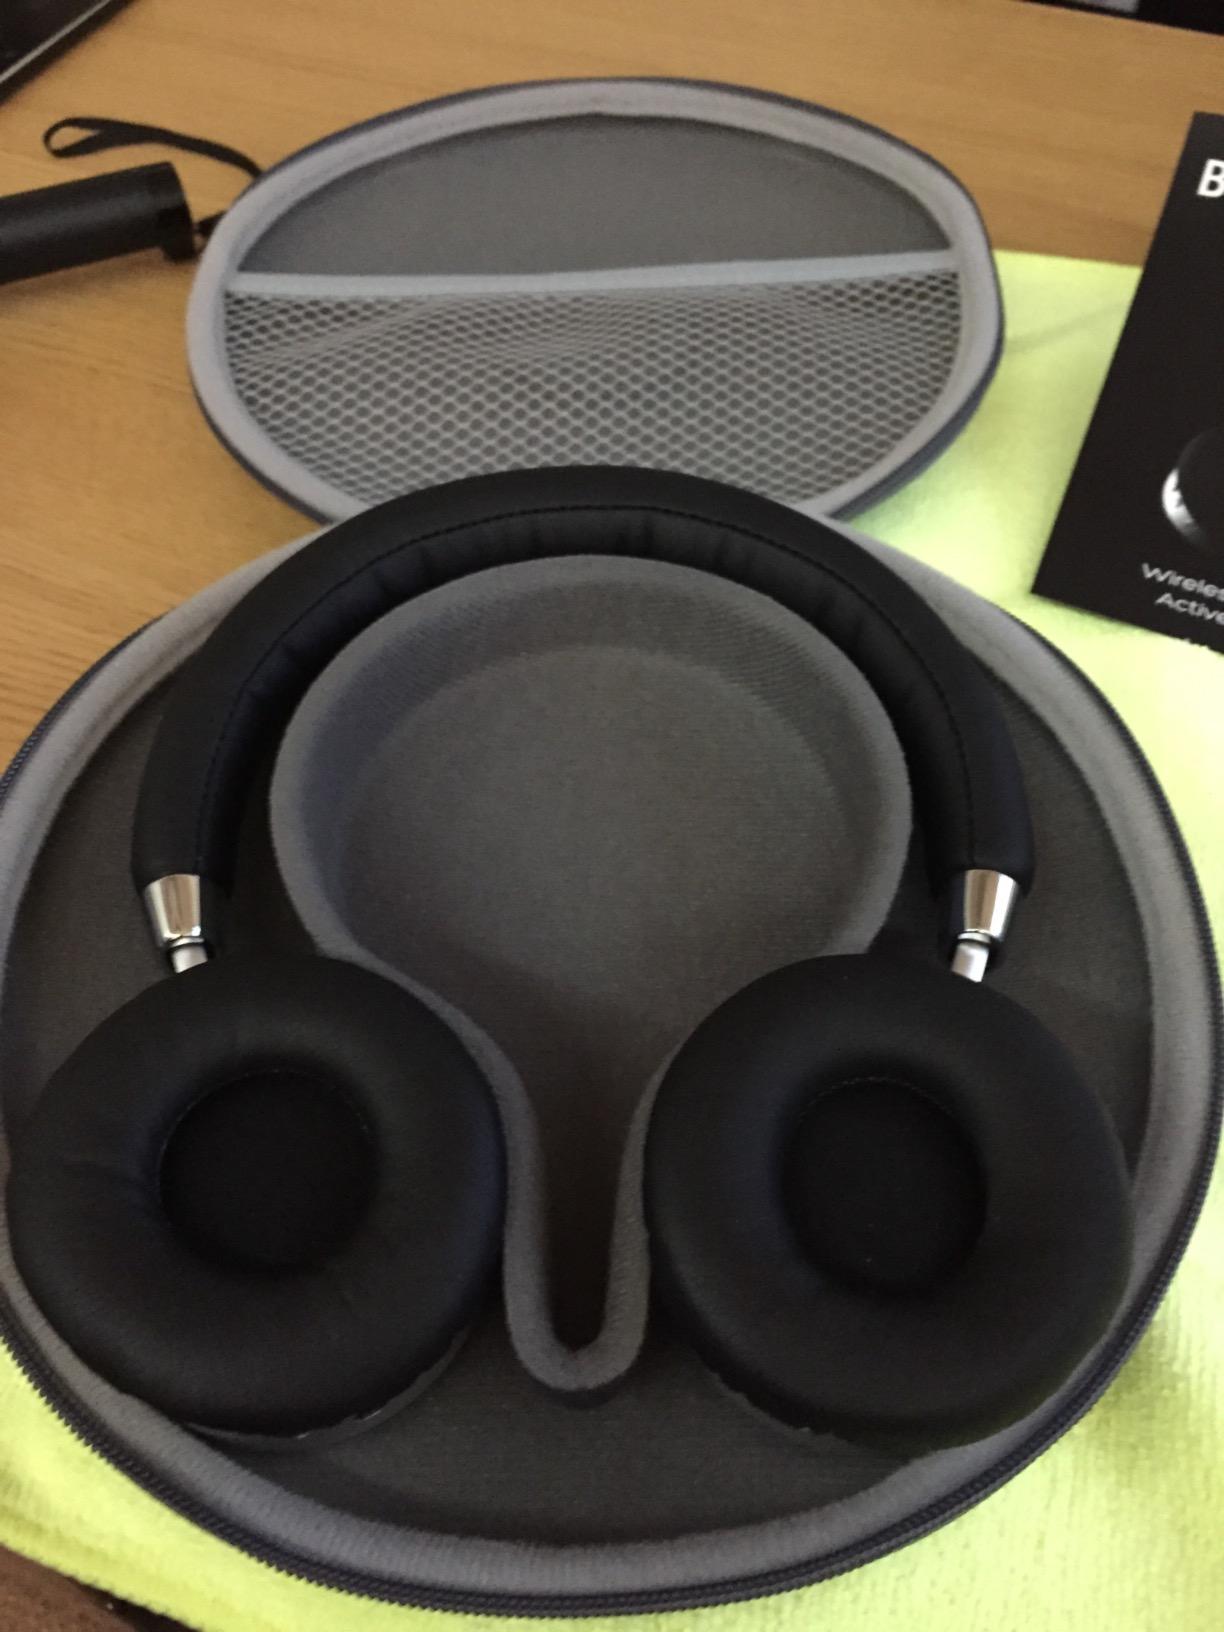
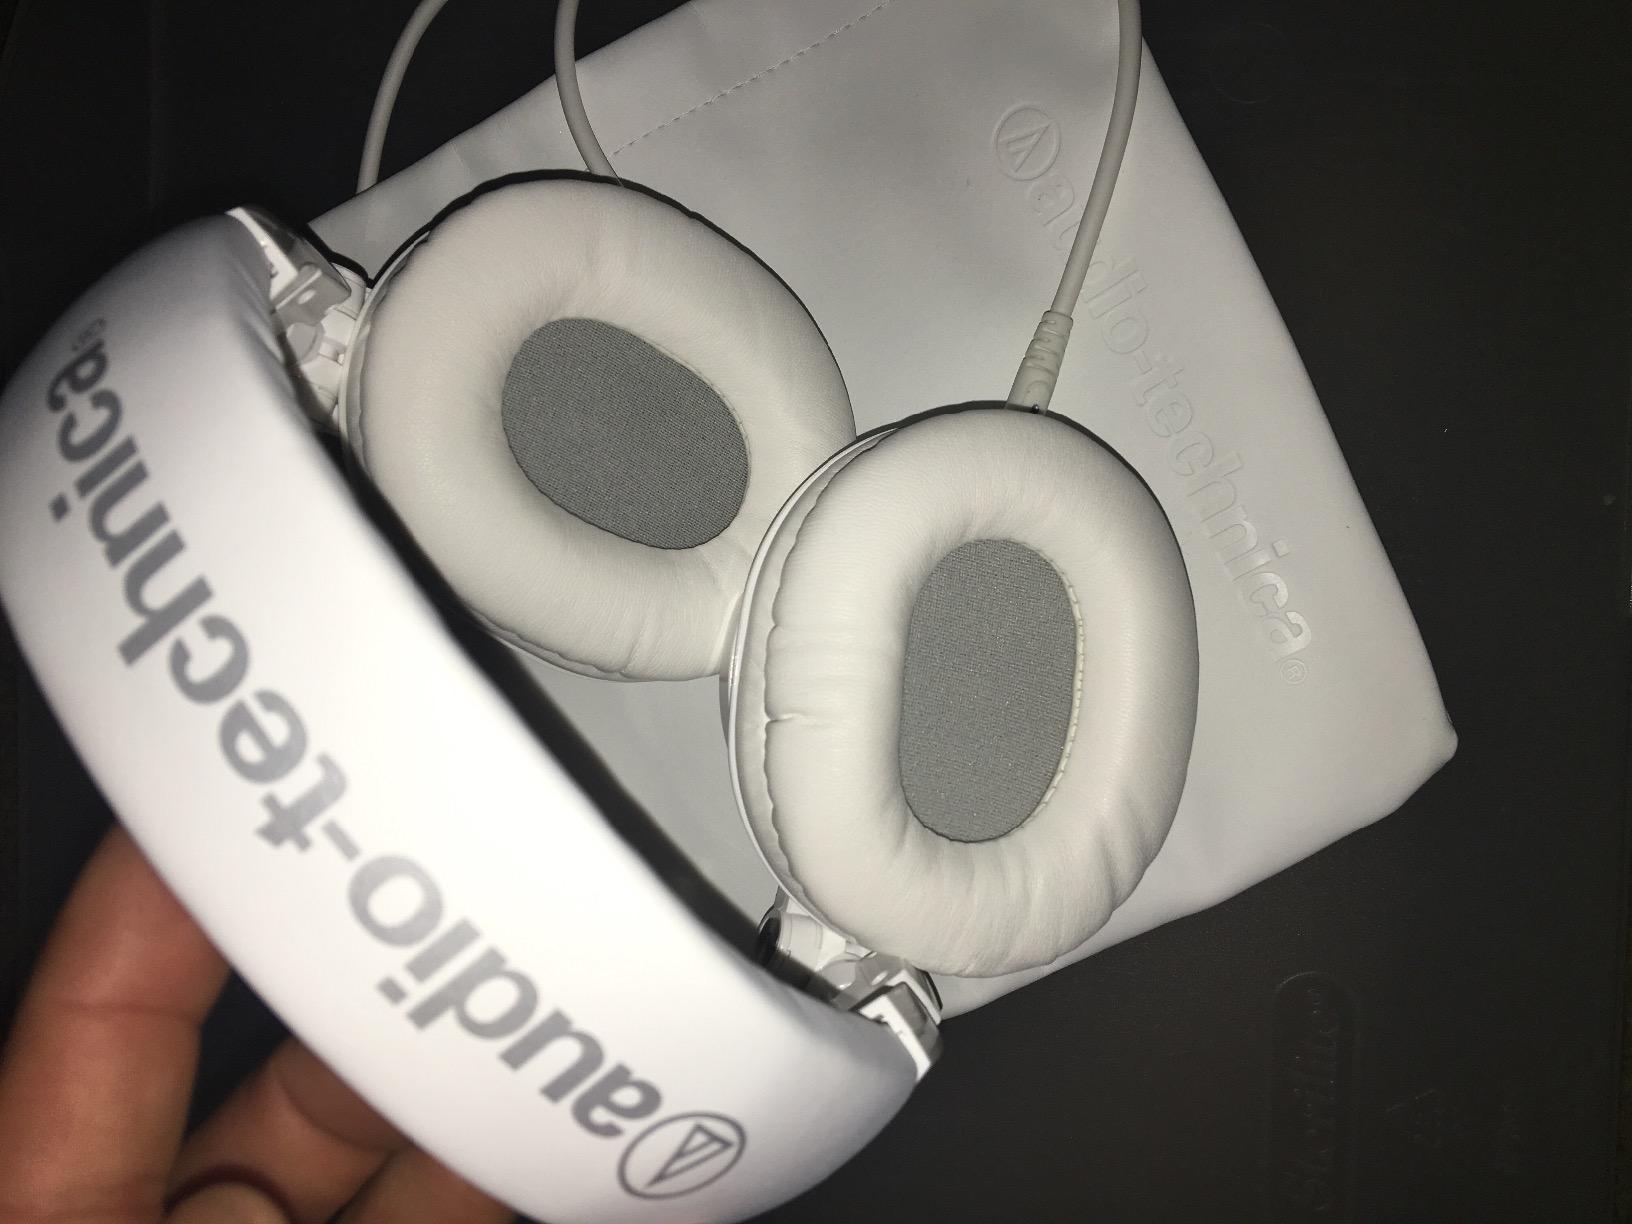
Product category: headphones
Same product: no